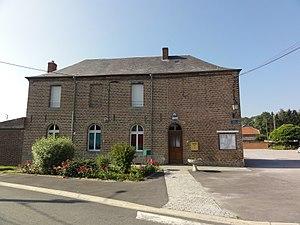
Eccles (Nord, Fr) mairie
Eccles est une commune française située dans le département du Nord, en région Hauts-de-France.